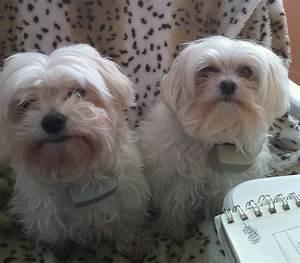
dog